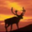
Label: deer